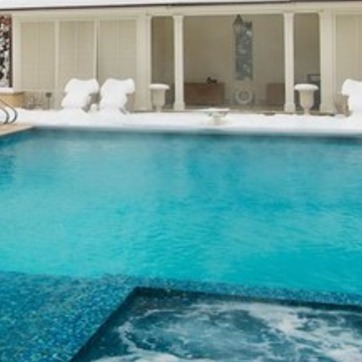
Material: water